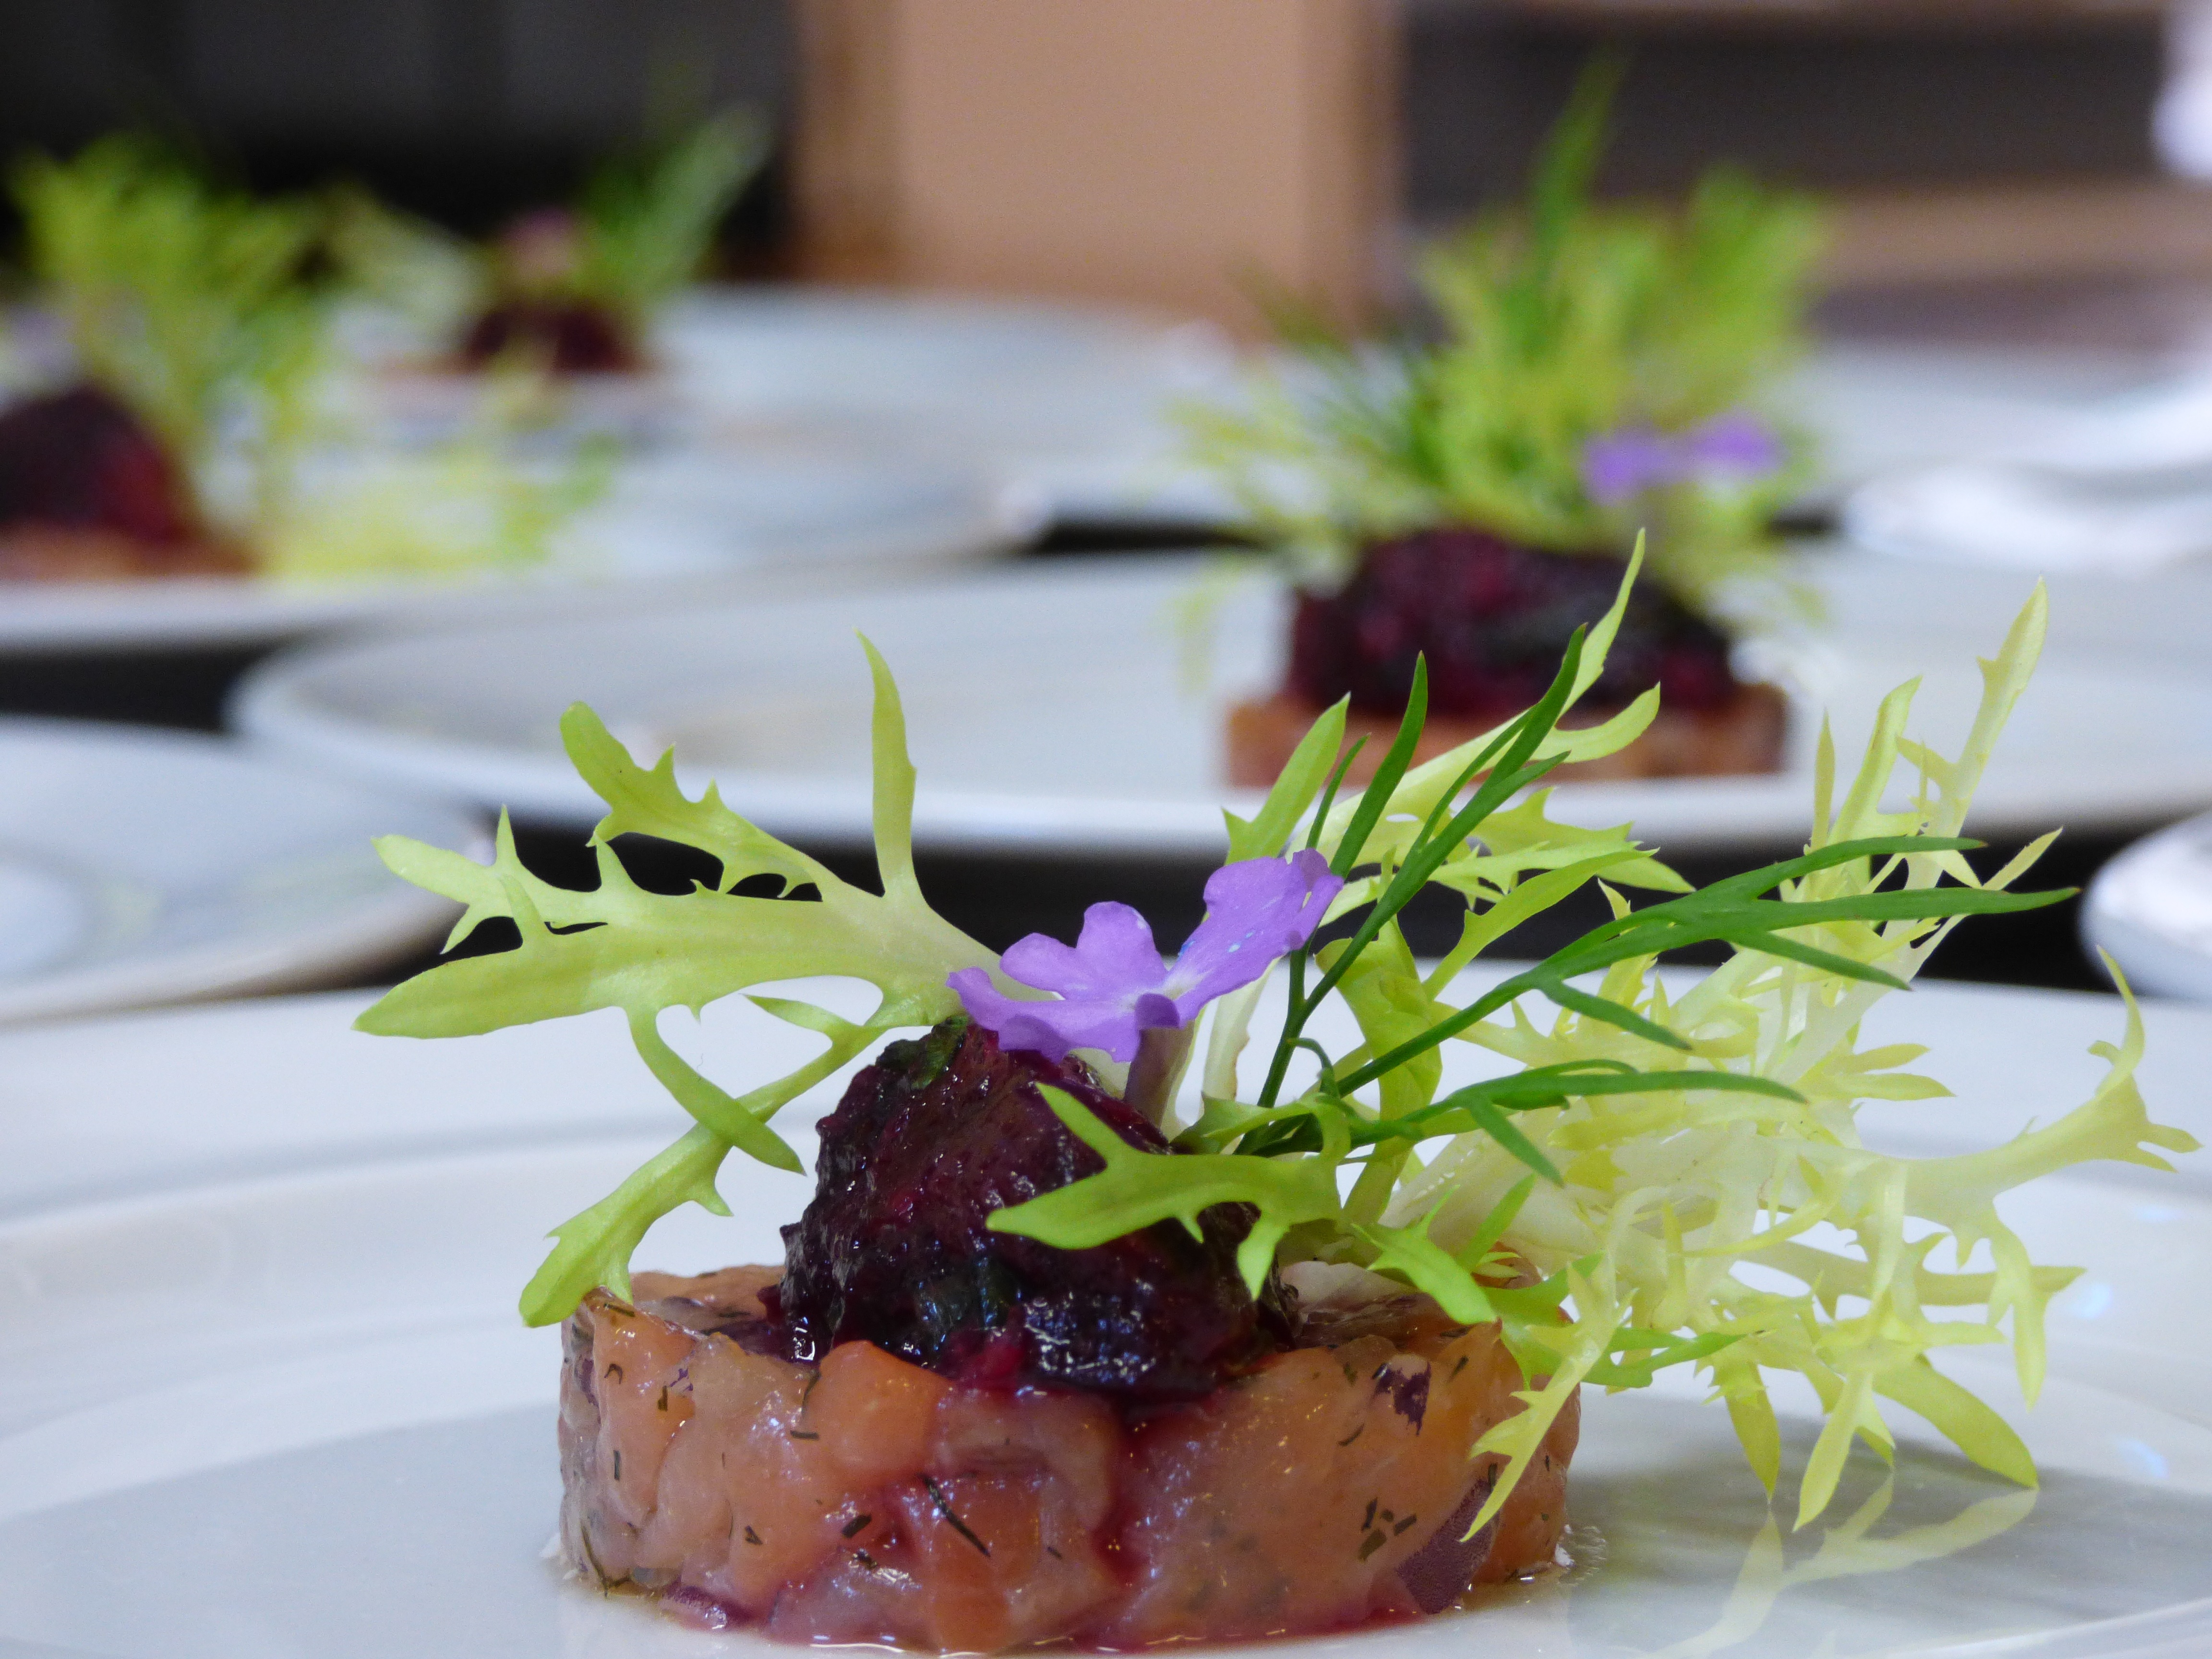
restaurant, dish, meal, food, produce, eat, lunch, cuisine, dinner, chunks, salmon, brunch, hors d oeuvre, greetings from the kitchen, amuse gueule